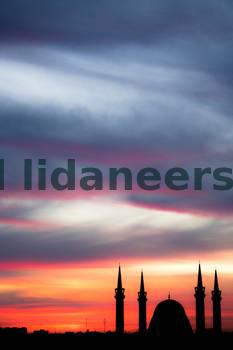
Label: Watermark